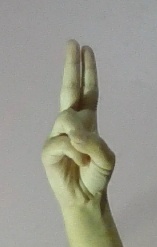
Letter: taa